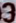
Number: 3